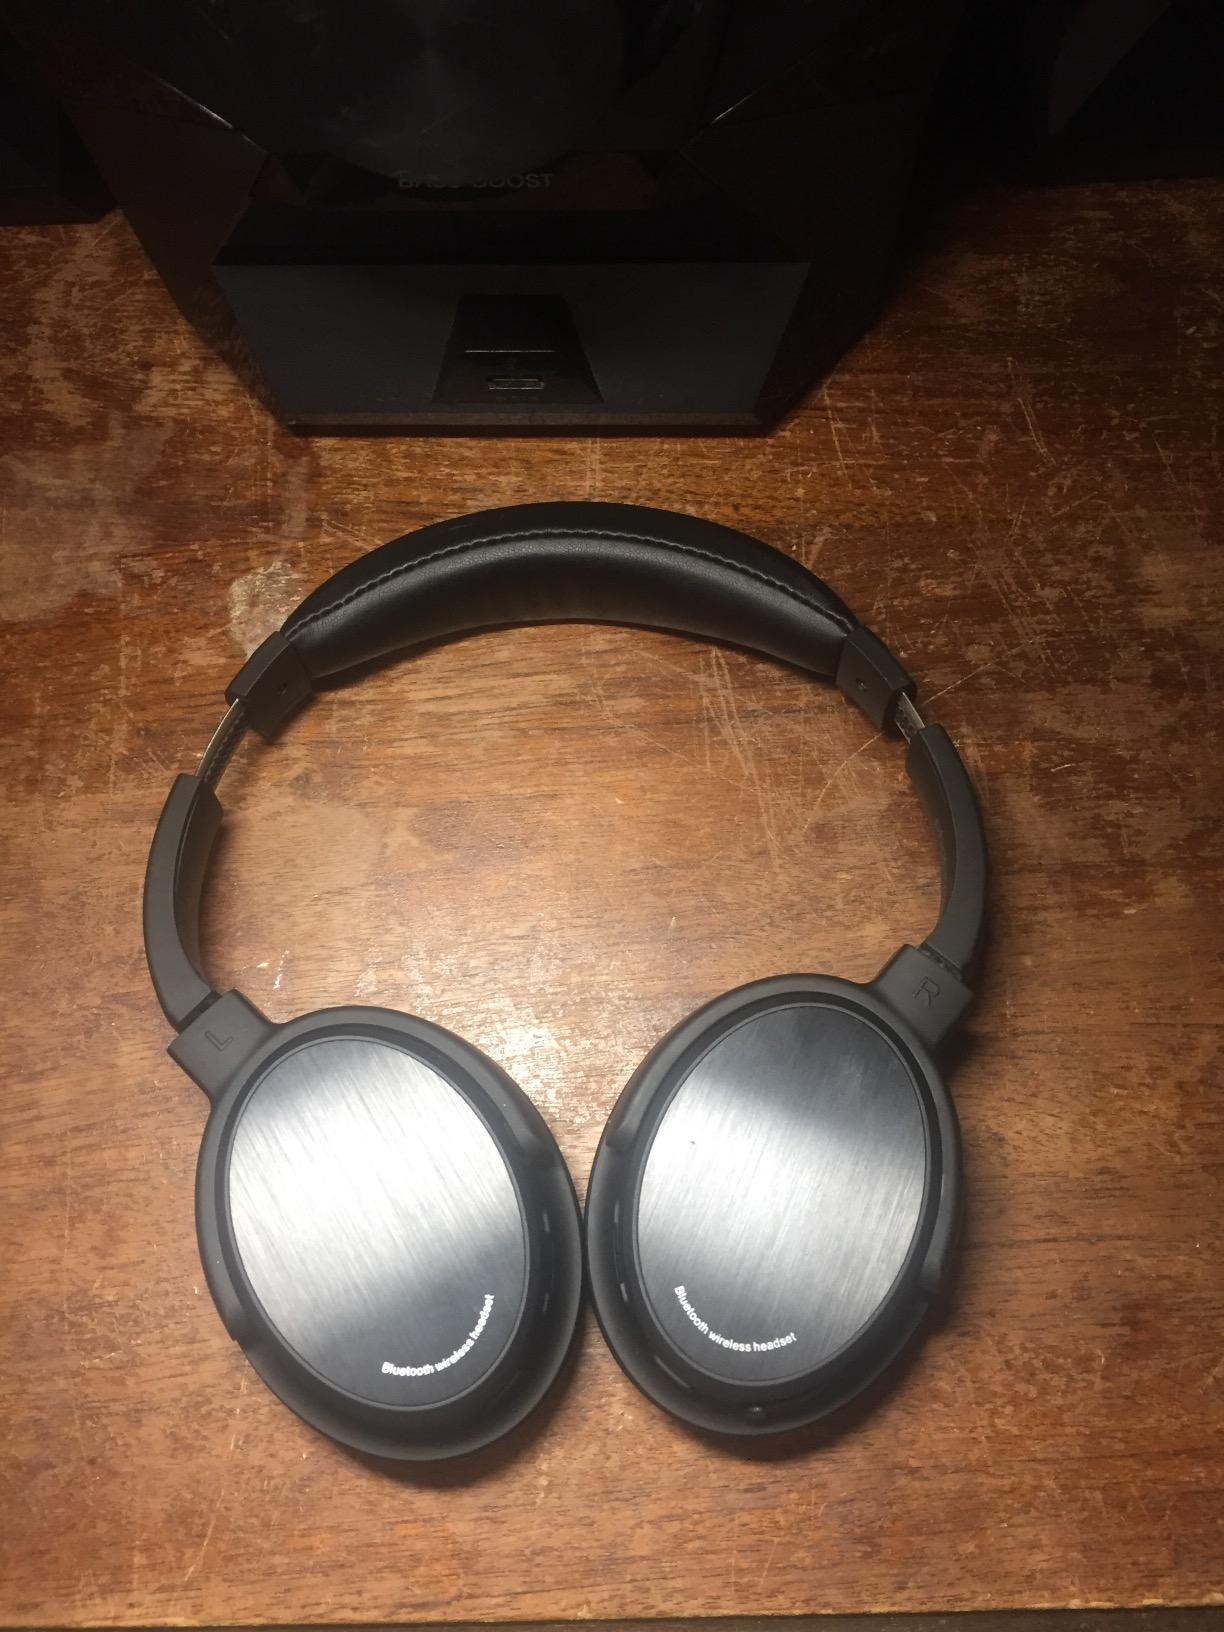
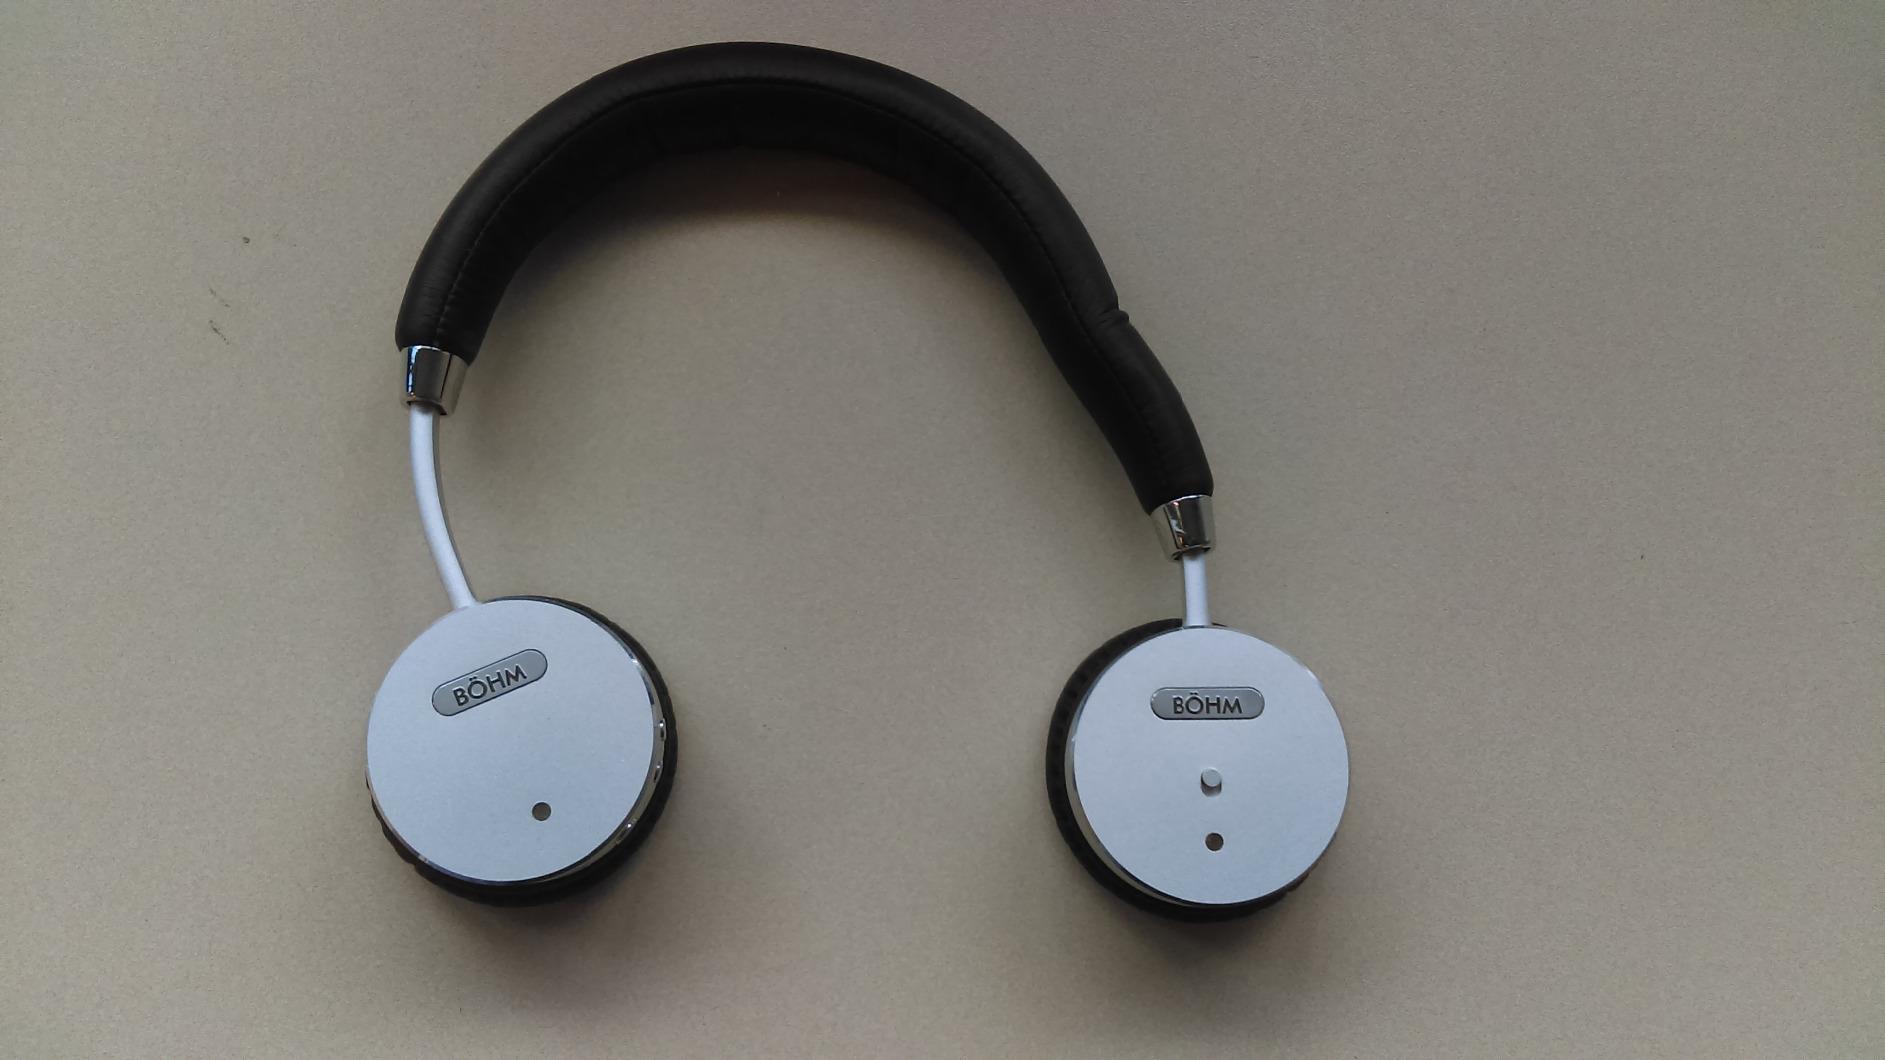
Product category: headphones
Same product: no